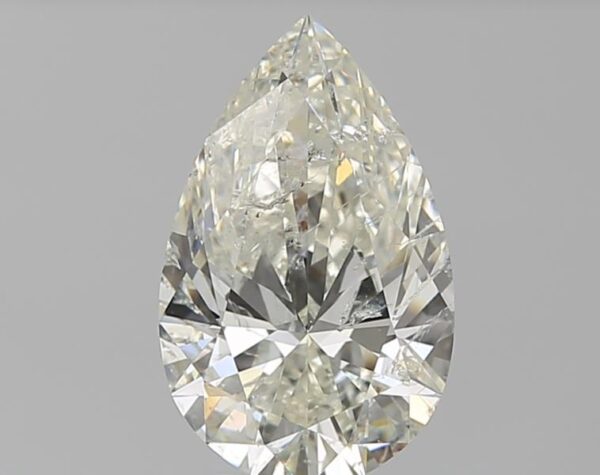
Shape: pear
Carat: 2.91
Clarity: SI2
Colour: I
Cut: EX
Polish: EX
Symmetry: EX
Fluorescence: ST
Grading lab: IGI
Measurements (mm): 12.86 x 8 x 4.78